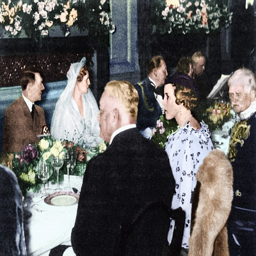
celebration : sister , right , opposite military commander at the wedding of military commander in scene featured in documentary